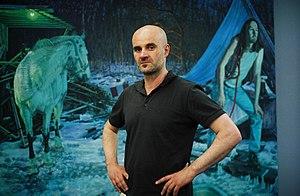
Aris Kalaizis est un artiste gréco-allemand.